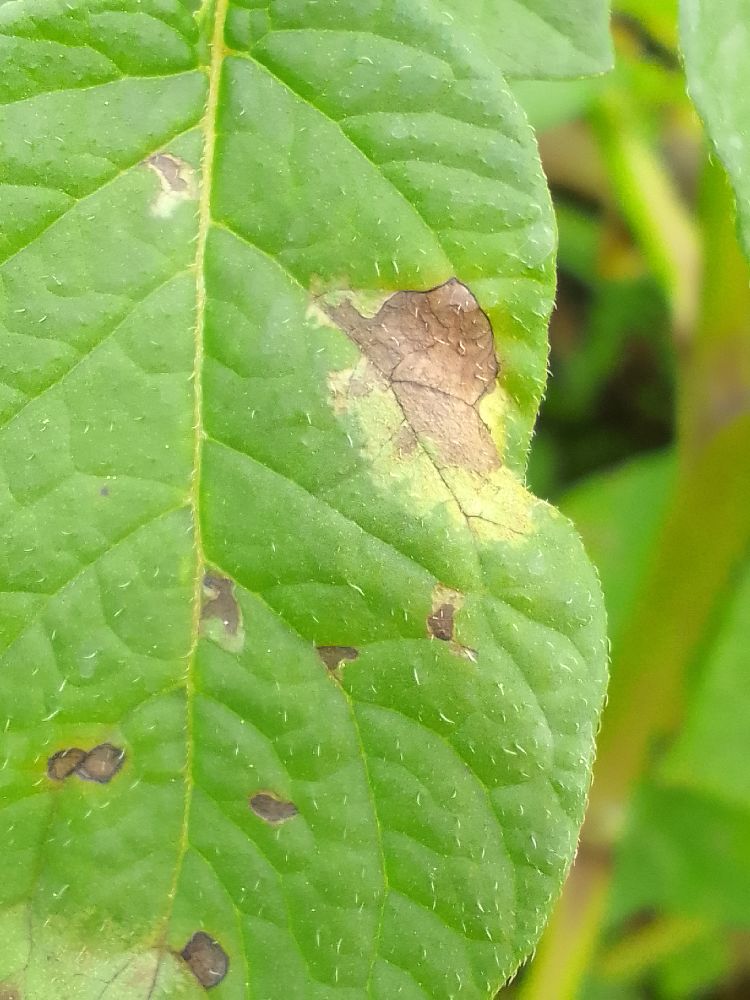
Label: Late blight